Bitstamp

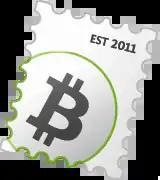
Bitstamp logo (2013–2017)

Bitstamp is a Luxembourg-based cryptocurrency exchange founded in 2011. It is the world’s longest-running cryptocurrency exchange. It allows trading between fiat currency, bitcoin and other cryptocurrencies, such as the U.S. dollar, the euro, the pound sterling, Ethereum, Litecoin, Ripple, Bitcoin Cash, Algorand, Stellar, and USD Coin. Business operations are conducted from its registered headquarters in Luxembourg City, with a satellite office in Ljubljana.